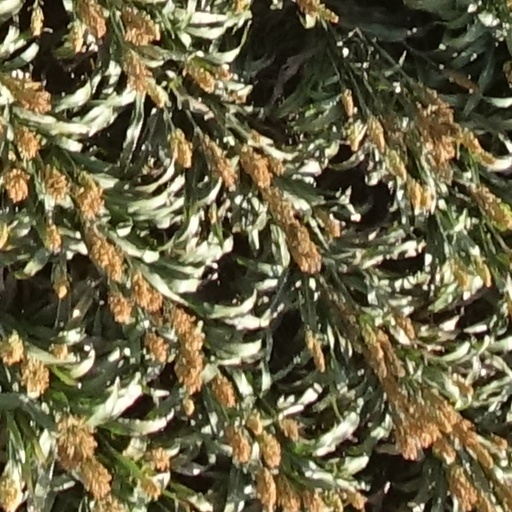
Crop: sorghum